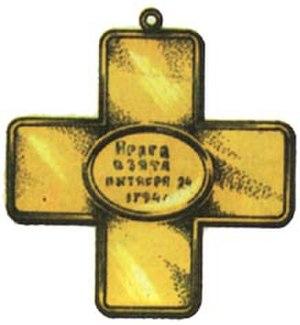
Croix pour la prise de Praga (faubourg de Varsovie, 1794)
L’ordre impérial et militaire de Saint-Georges, martyr et victorieux est un ordre honorifique russe qui récompense exclusivement les mérites militaires. Il est institué par Catherine II, en 1769 pour récompenser officiers et soldats. Supprimé par Lénine, en 1918, il fut réinstauré en 1994 par Boris Eltsine sous le nom d’ordre de Saint-Georges. Il comporte quatre classes et ses couleurs distinctives sont l’orange rayé de trois bandes noires. La première classe est la plus haute distinction de l’Ordre. Elle pouvait être accompagnée de la Croix de Saint-Georges sous l’empire.